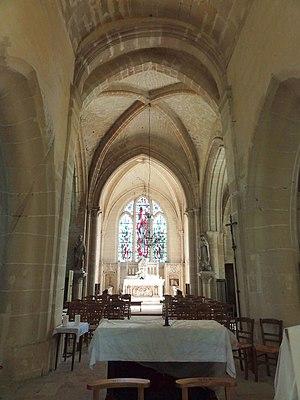
Intérieur de l'église - voir titre.
L'église Saint-Denis est une église catholique paroissiale située à Serans, en France. L'on ignore pratiquement tout de son histoire. La partie la plus ancienne est le clocher en bâtière, qui est de style roman, et date de la première moitié du XIIᵉ siècle. Le chœur de cette époque fut remplacé quelques années plus tard par une travée voûtée d'ogives. L'église Saint-Denis compte ainsi parmi les quarante églises de l'Oise qui possèdent des voûtes d'ogives romanes. Mais c'est tout ce qui subsiste de cette époque : la seconde travée du chœur, qui se termine par un chevet plat, a été ajoutée au début du XIIIᵉ siècle, et le croisillon sud et la chapelle latérale sud ont été construits, ou reconstruits, sous la même campagne de travaux. La plupart des chapiteaux sont malheureusement abîmés, ou ont été resculptés au XIXᵉ siècle, et la seconde travée du chœur a perdu toute son authenticité lors d'une restauration radicale à cette époque. Mieux conservés sont le croisillon et la chapelle latérale nord, qui sont issus de la reconstruction après la guerre de Cent Ans au début du XVIᵉ siècle.